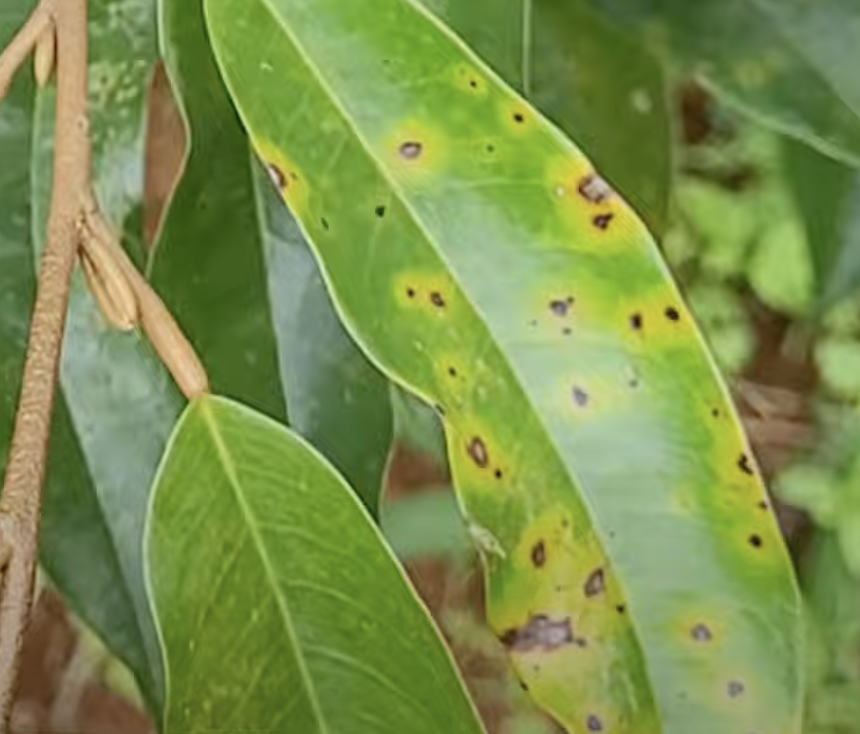
Label: canker_disease